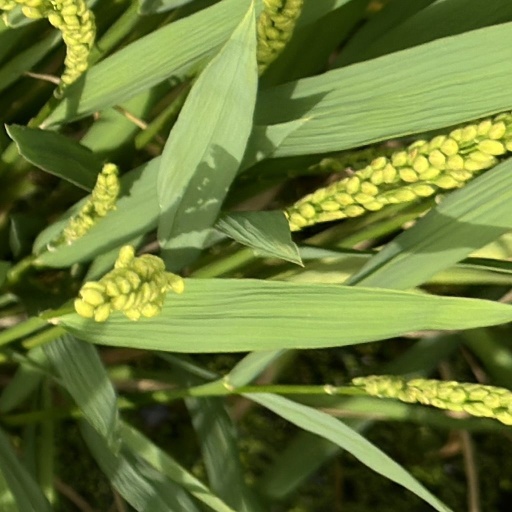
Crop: rice